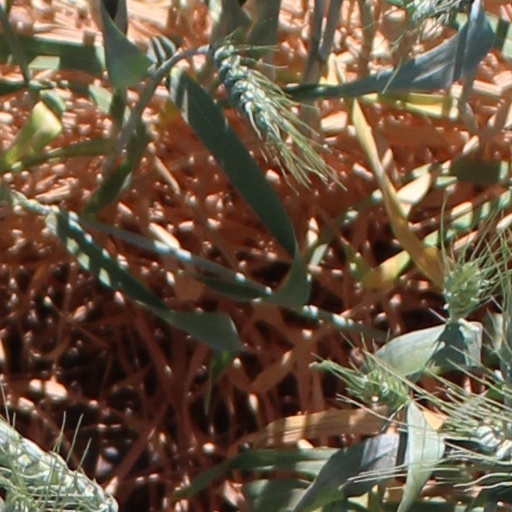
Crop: wheat